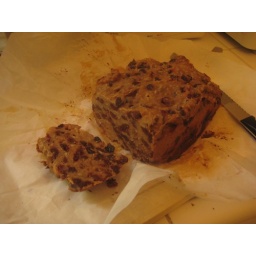
I soaked the fruit in tea rather than the recommended water - very nice.